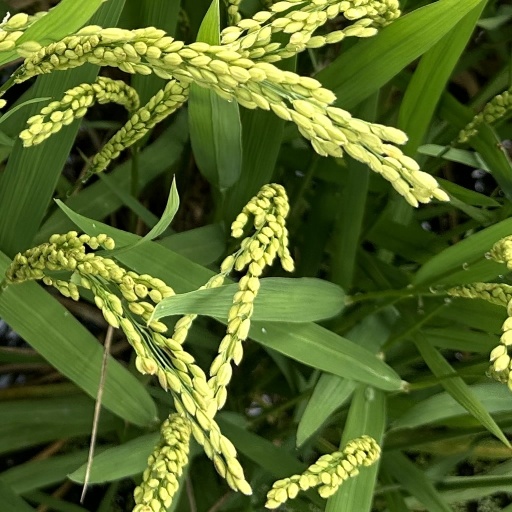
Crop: rice